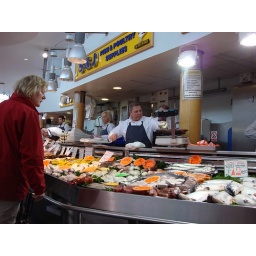
This is a view from within the fish market in Bury town centre.